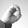
ASL letter: O